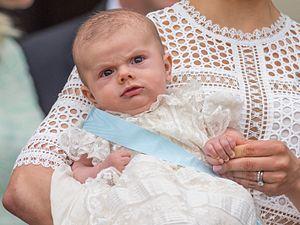
La famille royale suédoise, depuis 1818, se compose d'un certain nombre de personnes de la Maison Bernadotte, proches du roi de Suède.
Depuis le xixe siècle, plusieurs princes ont été créés duc de Scanie par les rois de Suède successifs. Nominal depuis 1826, ce titre se transmet aussi à l’épouse du prince, qui est ainsi une duchesse consort.
La princesse Victoria de Suède, princesse héritière de Suède et duchesse de Västergötland, née le 14 juillet 1977 à l'hôpital Karolinska à Stockholm. Elle est l'aînée des enfants du roi Carl XVI Gustaf et de la reine Silvia.